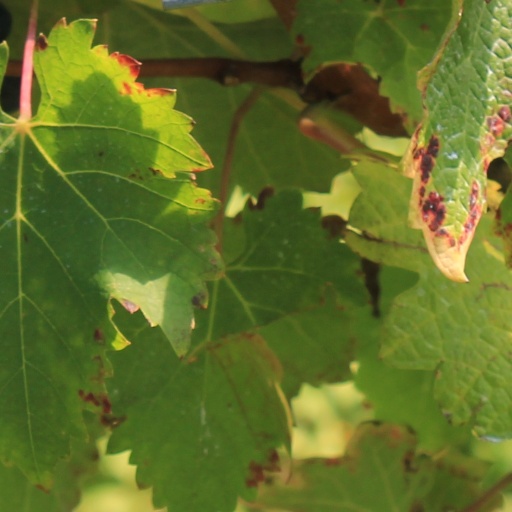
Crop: grape